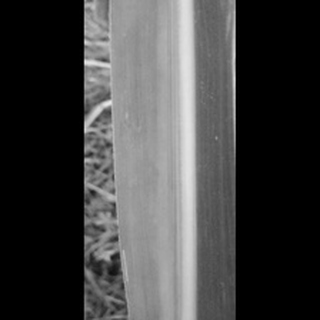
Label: sugarcane_yellow_leaf_disease